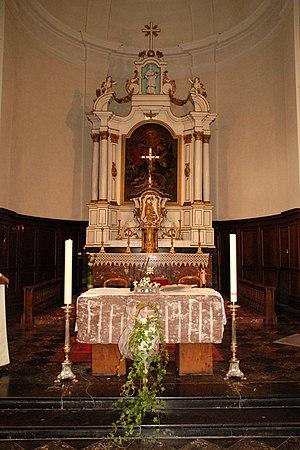
Belgique - Province de Namur - Viroinval - Nismes - église Saint-Lambert (1829)
L'église Saint-Lambert de Nismes est une église de style néo-classique située à Nismes, village de la commune belge de Viroinval situé dans la région de la Calestienne au sud de l'Entre-Sambre-et-Meuse, en province de Namur.